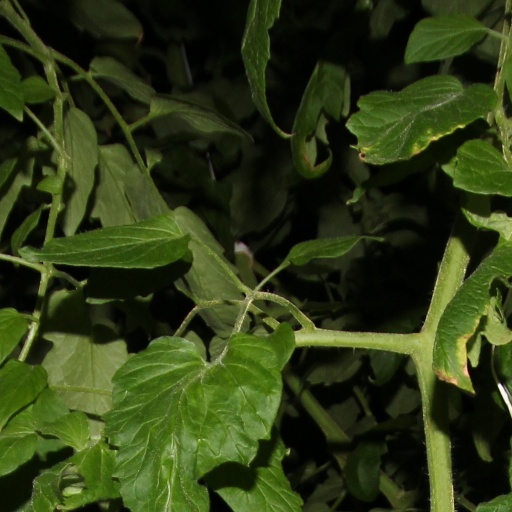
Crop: tomato